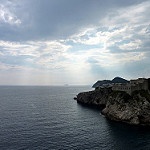
Scene: Outdoor